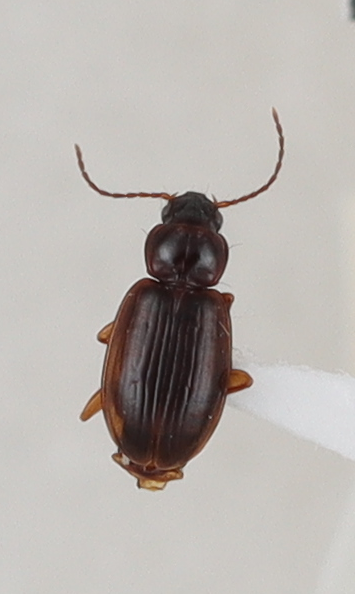
Scientific name: Trechus obtusus
Plot: 14
Trap: E
Collected: 20210713